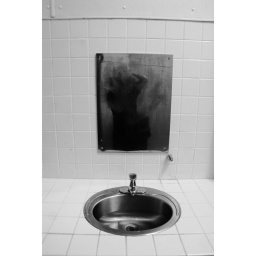
me in metal mirror with sink